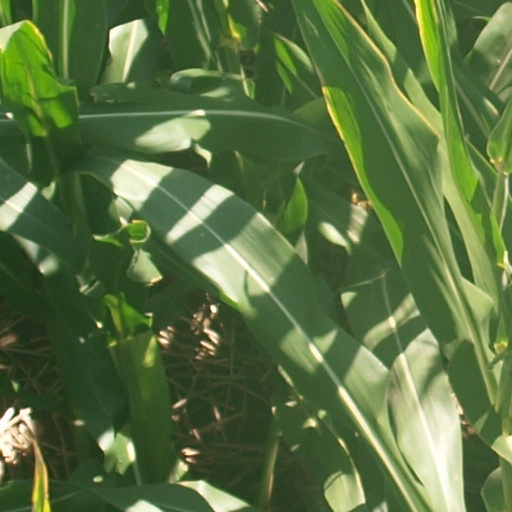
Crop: maize; corn